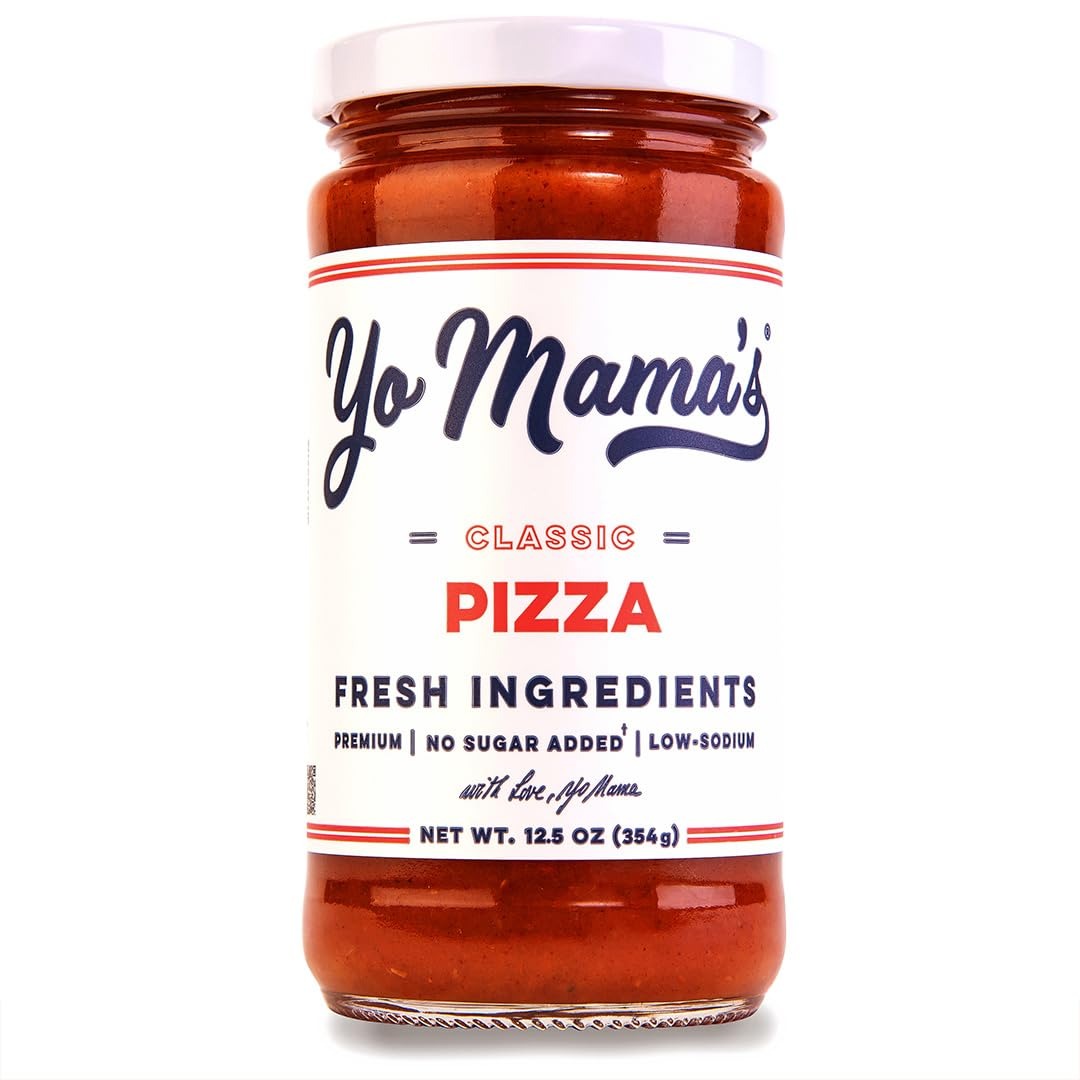
Item Name: Yo Mama's Foods Keto Classic Pizza Sauce – Pack of (1) - No Sugar Added, Low Carb, Vegan, Gluten Free, Paleo Friendly, and Made with Fresh Non-GMO Tomatoes!
Bullet Point 1: WELCOME TO THE BEST TASTING PREMIUM CLASSIC PIZZA SAUCE ON THE PLANET! Yo Mama’s Classic Pizza Sauce is meticulously crafted using only the finest ingredients, and it contains no added sugar or preservatives. We take pride in offering a sauce that simply can't be beaten in terms of taste and quality!
Bullet Point 2: INDULGE YOURSELF GUILT-FREE. Our fresh sauce is Preservative-Free, Paleo-Friendly, Low-Glycemic, and has No Sugar Added. Enjoy truly tasty sauce made with Whole, Fresh Tomatoes, Fresh Garlic. Our amazing sauce is Paleo Friendly, low carb, and compatible with the Whole 30 and Keto lifestyles!
Bullet Point 3: ENJOY A TRULY VERSATILE SAUCE THAT FITS EVERY OCCASION. Use our gourmet sauce on your favorite pizza orsandwich. A perfect condiment that will enhance any meal or dish!
Bullet Point 4: ADD TO CART NOW for a truly incredible culinary experience and keep an eye out for our Classic Ketchup and Spicy Ketchup as well as Yo Mama’s Foods entire line of tomato sauces and dressings!
Product Description: Welcome to the world of the finest, most indulgent Gourmet Pizza Sauce on the planet. Crafted with fresh tomatoes, fresh onions, fresh garlic and other wholesome ingredients, our Classic Pizza Sauce is meticulously created with your culinary delight as our ultimate goal. Yo Mama’s is committed to using only the freshest natural ingredients available, ensuring that you won't find a more incredible pizza sauce anywhere else! Indulgence meets healthiness with our Classic Pizza Sauce. Our customers have reported using it as a part of a wide range of low-carb and low-calorie diets, including Keto, Paleo, and Whole 30. It's truly a versatile condiment that can enhance any sandwich, entrée, or side dish, allowing you to create your own unique culinary experiences. Enjoy it guilt-free, knowing that you're savoring the freshest, highest-quality ingredients available.
Value: 12.5
Unit: Ounce

Price: 13.98